Seto Durbar

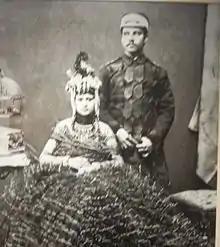
Gehendra Shumsher JBR

Seto Durbar was built by Bir Shumsher JBR in 1893 CE in a land area of 375 ropani with Lal Durbar to its northeast as his private residence.